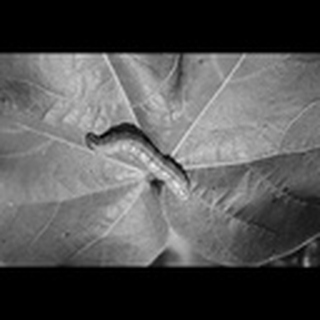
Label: cotton_army_worm